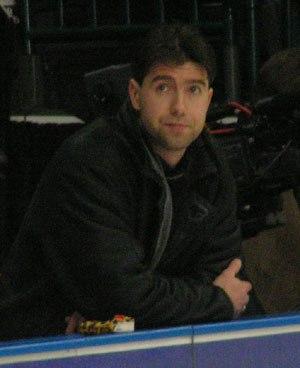
Aleksey Urmanov est un patineur artistique russe. Il fut champion olympique en 1994.